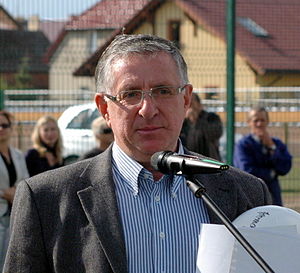
Lesław Ćmikiewicz
Lesław Ćmikiewicz er en tidligere polsk fodboldspiller og -træner.